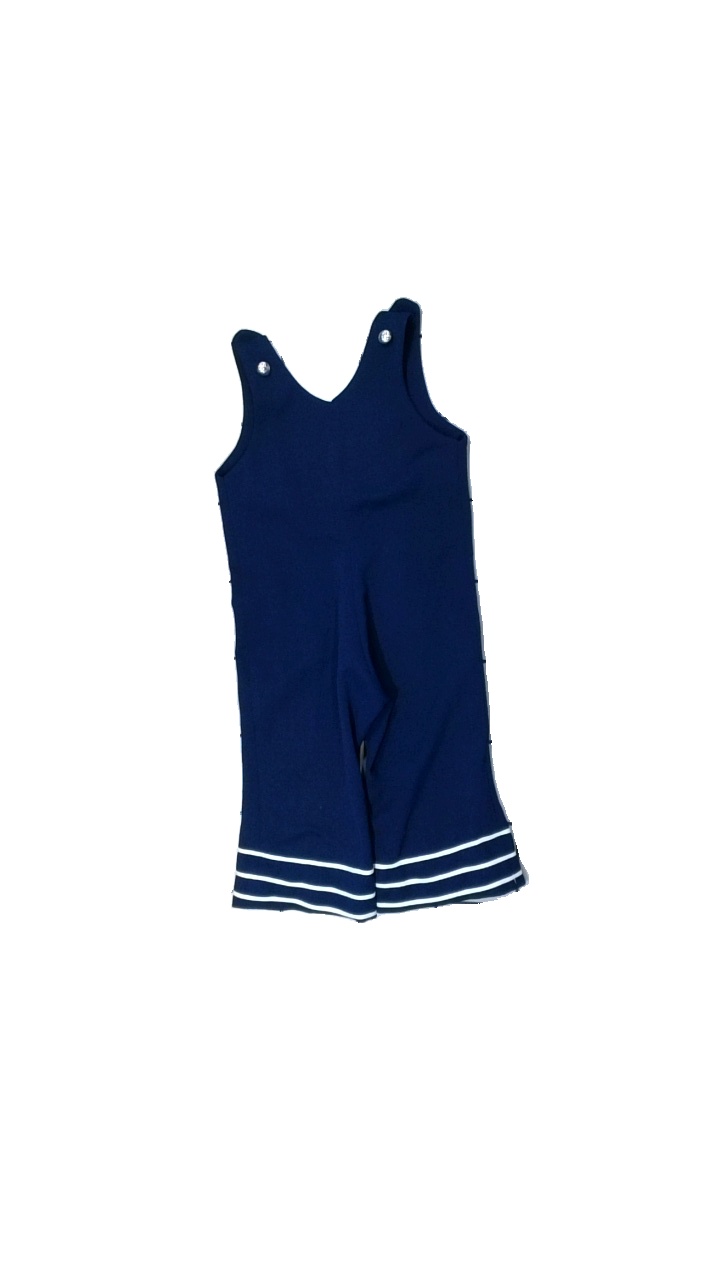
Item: Dress (Children)
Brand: Missing
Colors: Blue, White
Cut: Regular
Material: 100% poly
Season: All
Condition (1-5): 3
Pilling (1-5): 3
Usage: Export
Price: <50